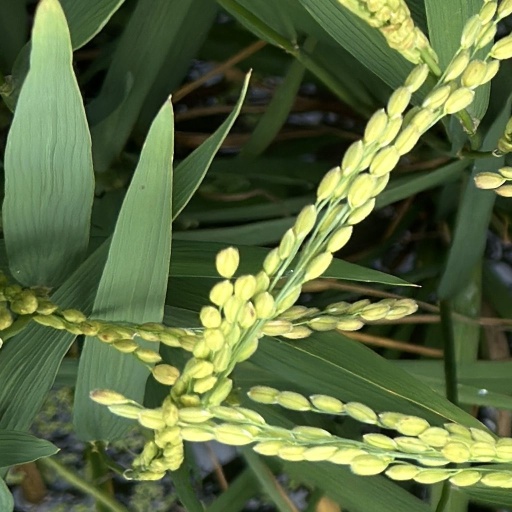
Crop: rice